Michael R. Strain

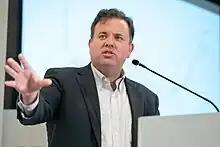
Michael R. Strain speaks at an AEI Event

Michael R. Strain is an American economist. He is currently the Director of Economic Policy Studies and the Arthur F. Burns Scholar in Political Economy at the American Enterprise Institute. He is also Professor of Practice in the McCourt School of Public Policy at Georgetown University, a research fellow at the IZA Institute of Labor Economics, and a columnist for Project Syndicate. Strain's research focuses on labor economics, macroeconomics, public finance, and social policy.